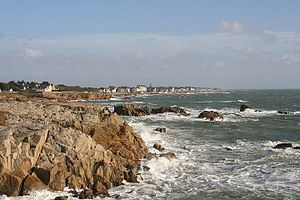
Le Croisic
Le Croisic er en kommune i departementet Loire-Atlantique, Pays de la Loire. I kommunen bor der ca. 4000 indbyggere.